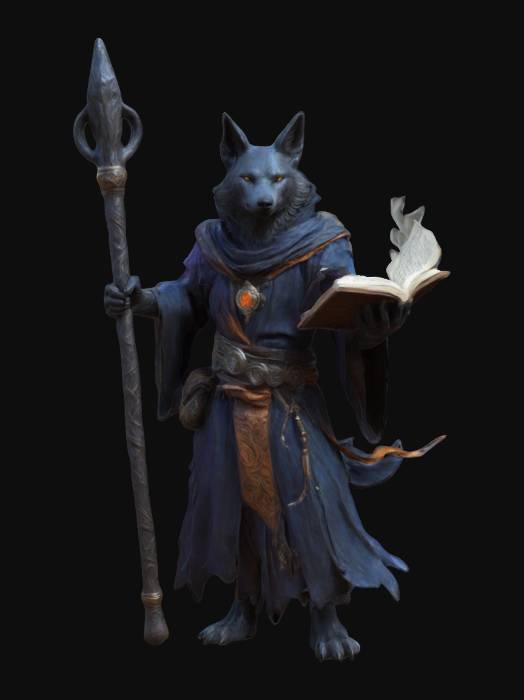
미적 점수 (1~10점): 8